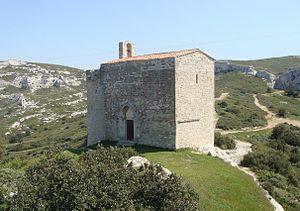
La chapelle de Saint-Michel de Gignac, vue du nord-ouest. Le porche est sur la façade nord, et la face ouest est aveugle. Noter le pan de muraille restant accroché à la chapelle sur la gauche.
Le site de Saint-Michel de Gignac, aujourd'hui sur la commune du Rove, est connu sous ce nom depuis au moins 1350.
Le Rove est une commune française du département des Bouches-du-Rhône, en région Provence-Alpes-Côte d'Azur.